László Nagy (poet)

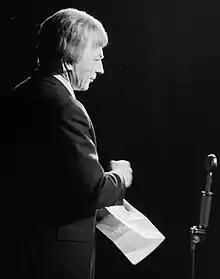
Nagy László fortepan 32994

László Nagy (17 July 1925 in Felsőiszkáz – 30 January 1978 in Budapest) was a Hungarian poet and translator. He started as a populist poet and in his early youth was a believer in socialist ideology. His oeuvre comprises more than 400 poems and many volumes of translations. He was also a prose writer and graphic artist.